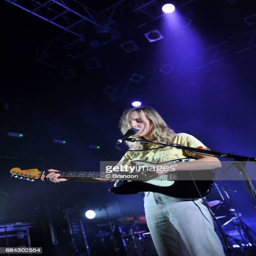
person performs on stage at theatre